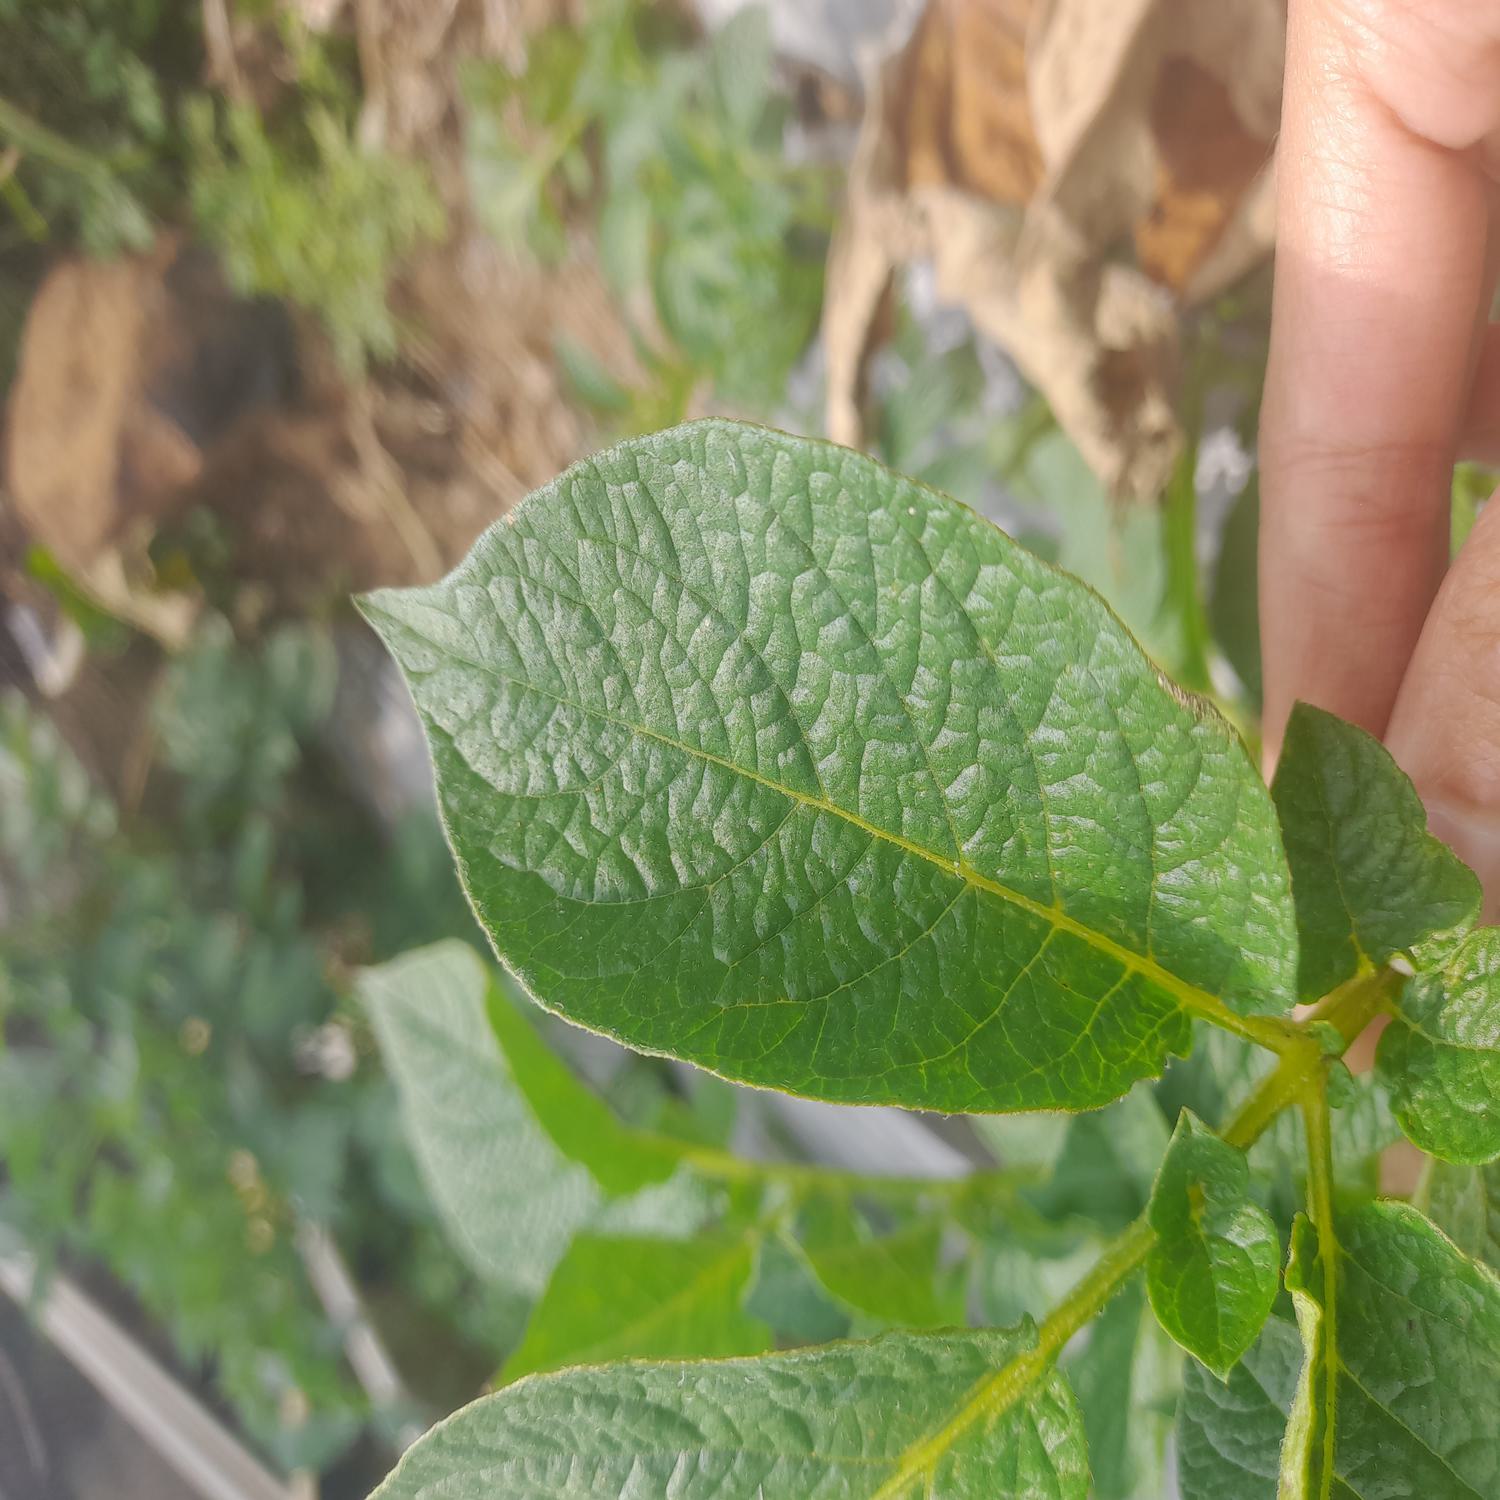
Label: Healthy